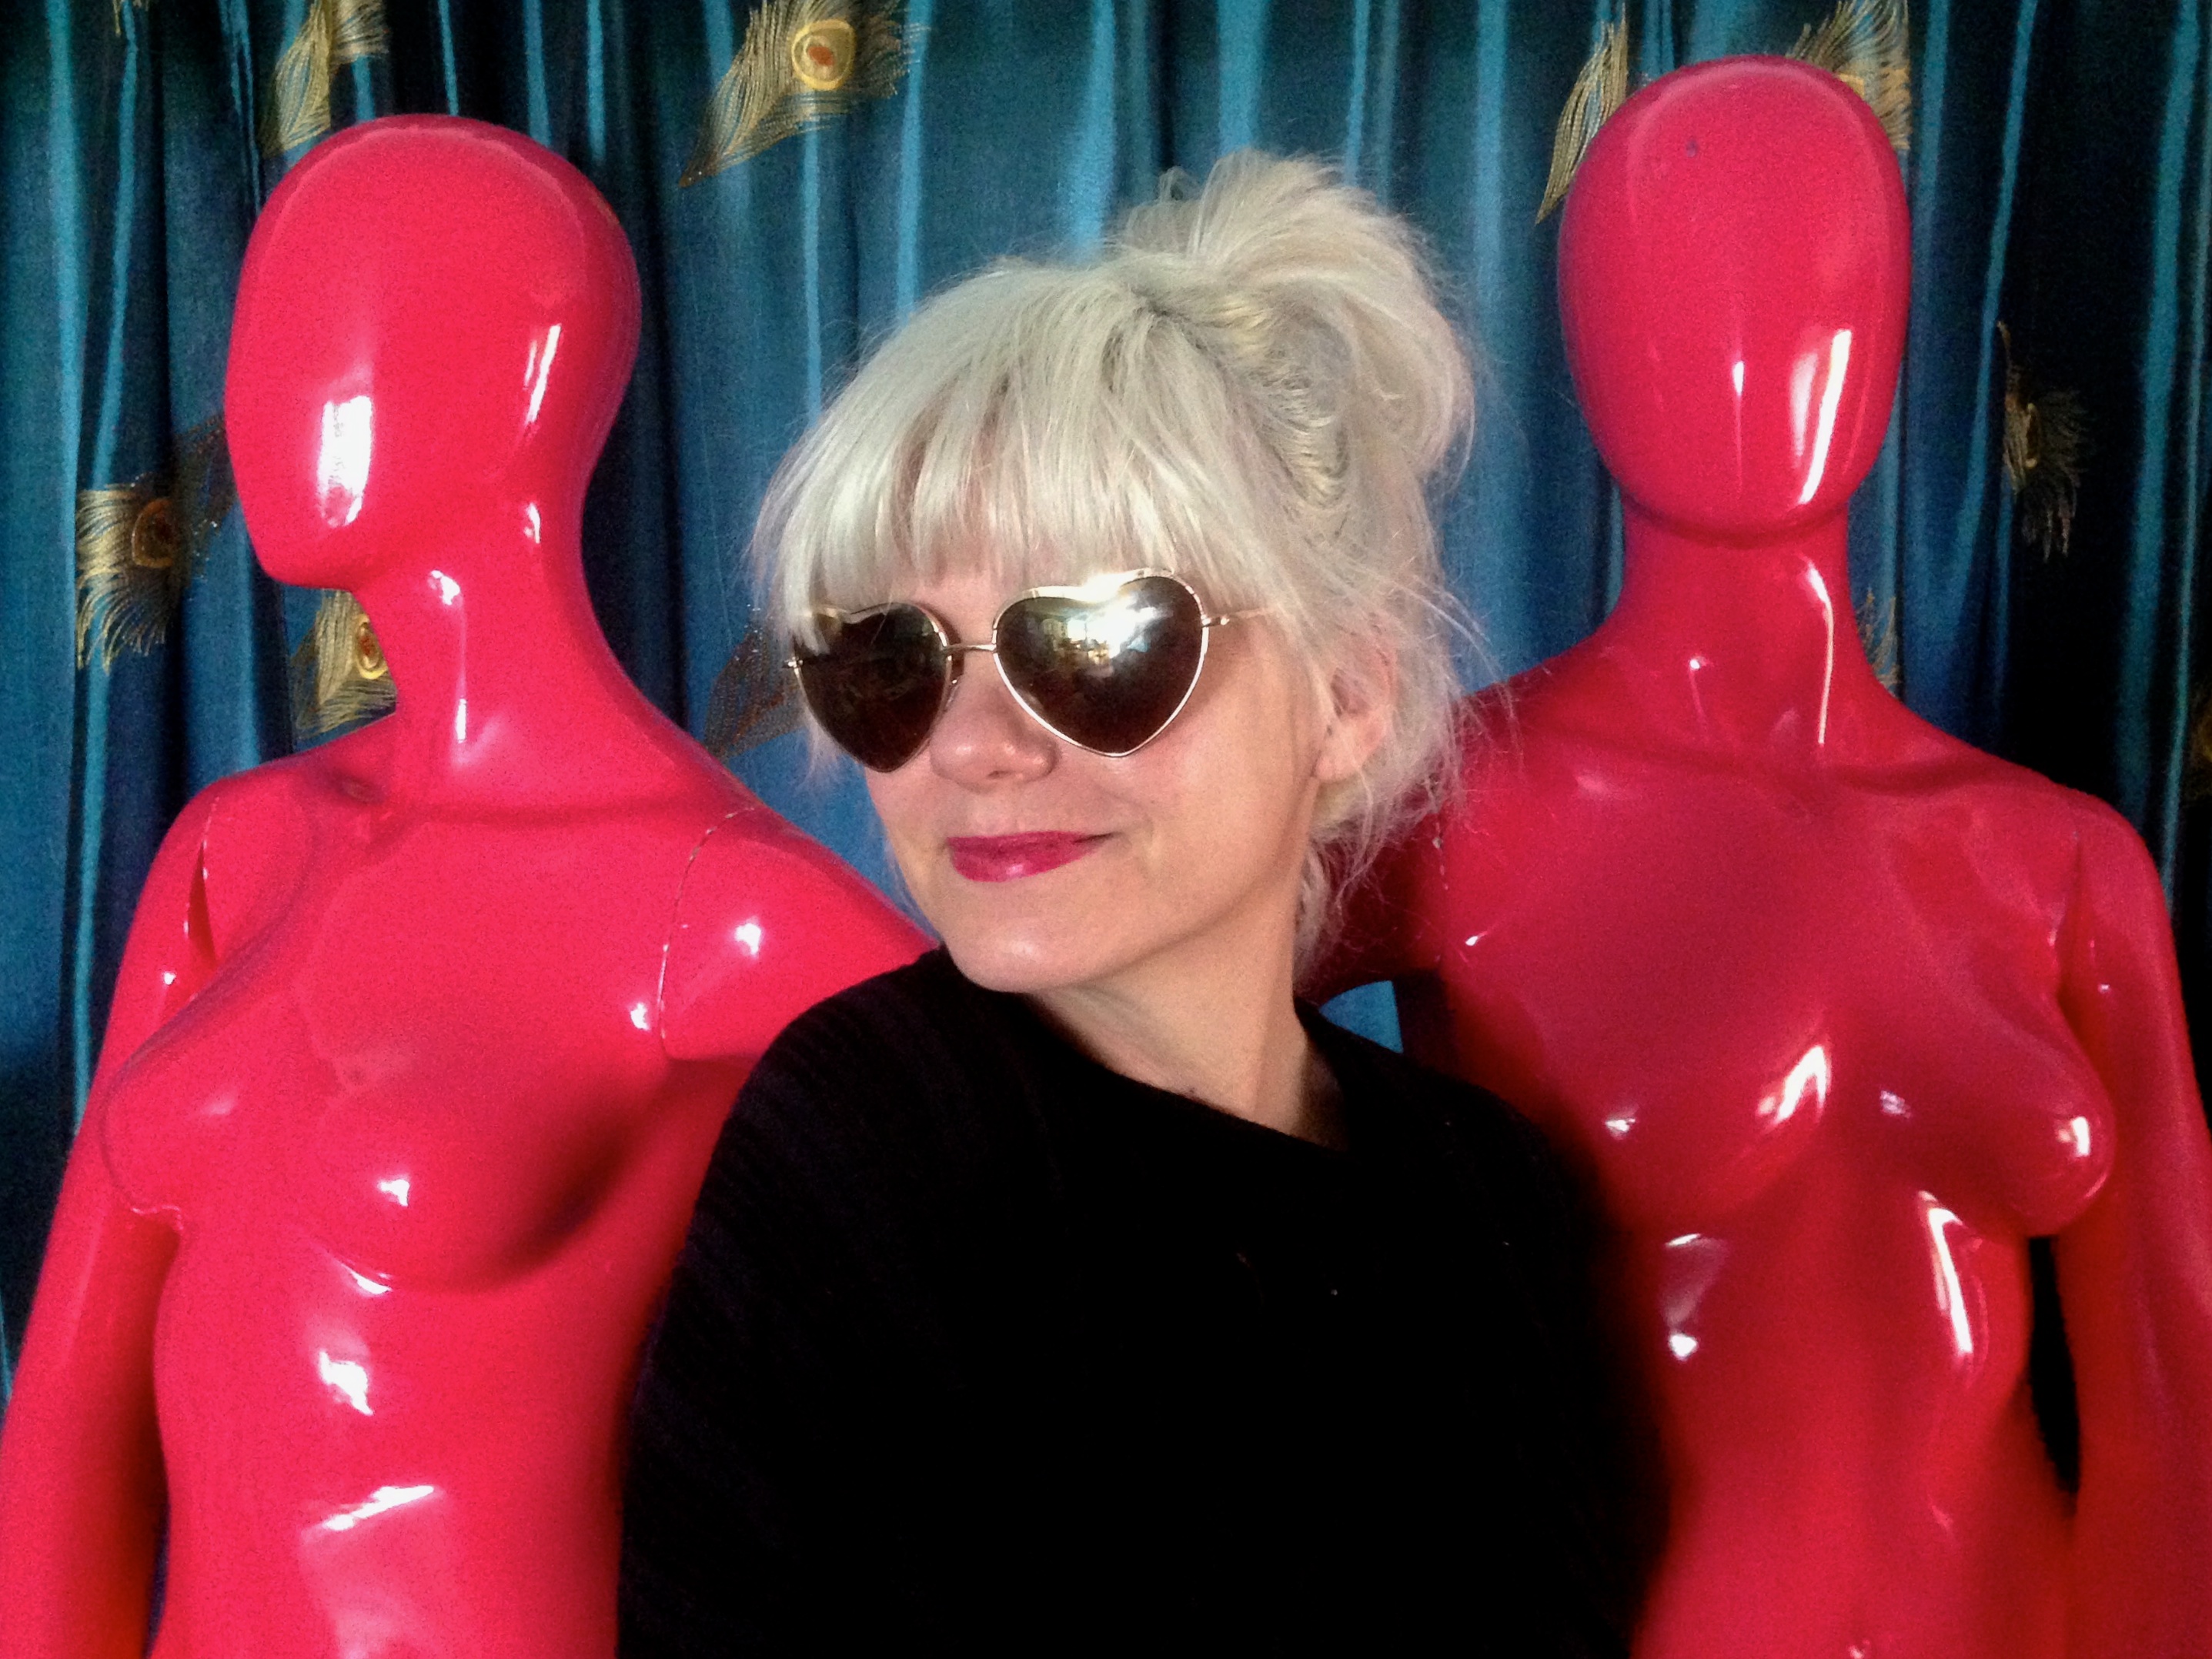
red, clothing, lady, pink, toy, costume, anime, 2015365